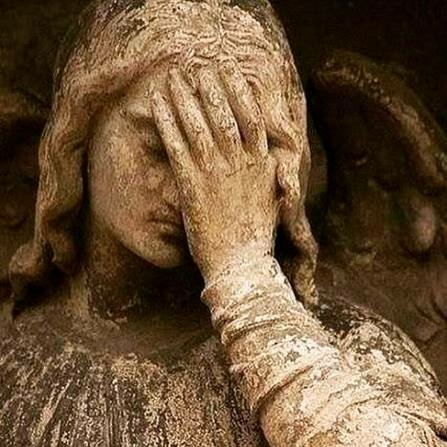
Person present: No